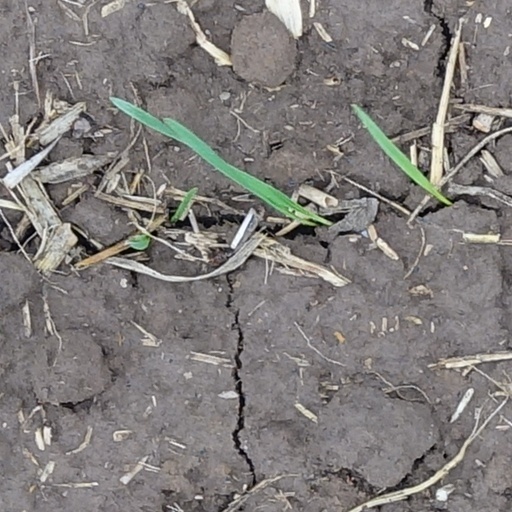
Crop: wheat